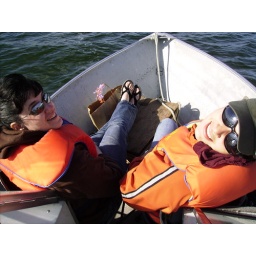
dispatched to the front of the boat so that it will sit down in the water and get up to speed.